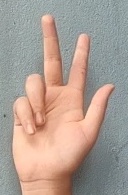
ASL sign: 3